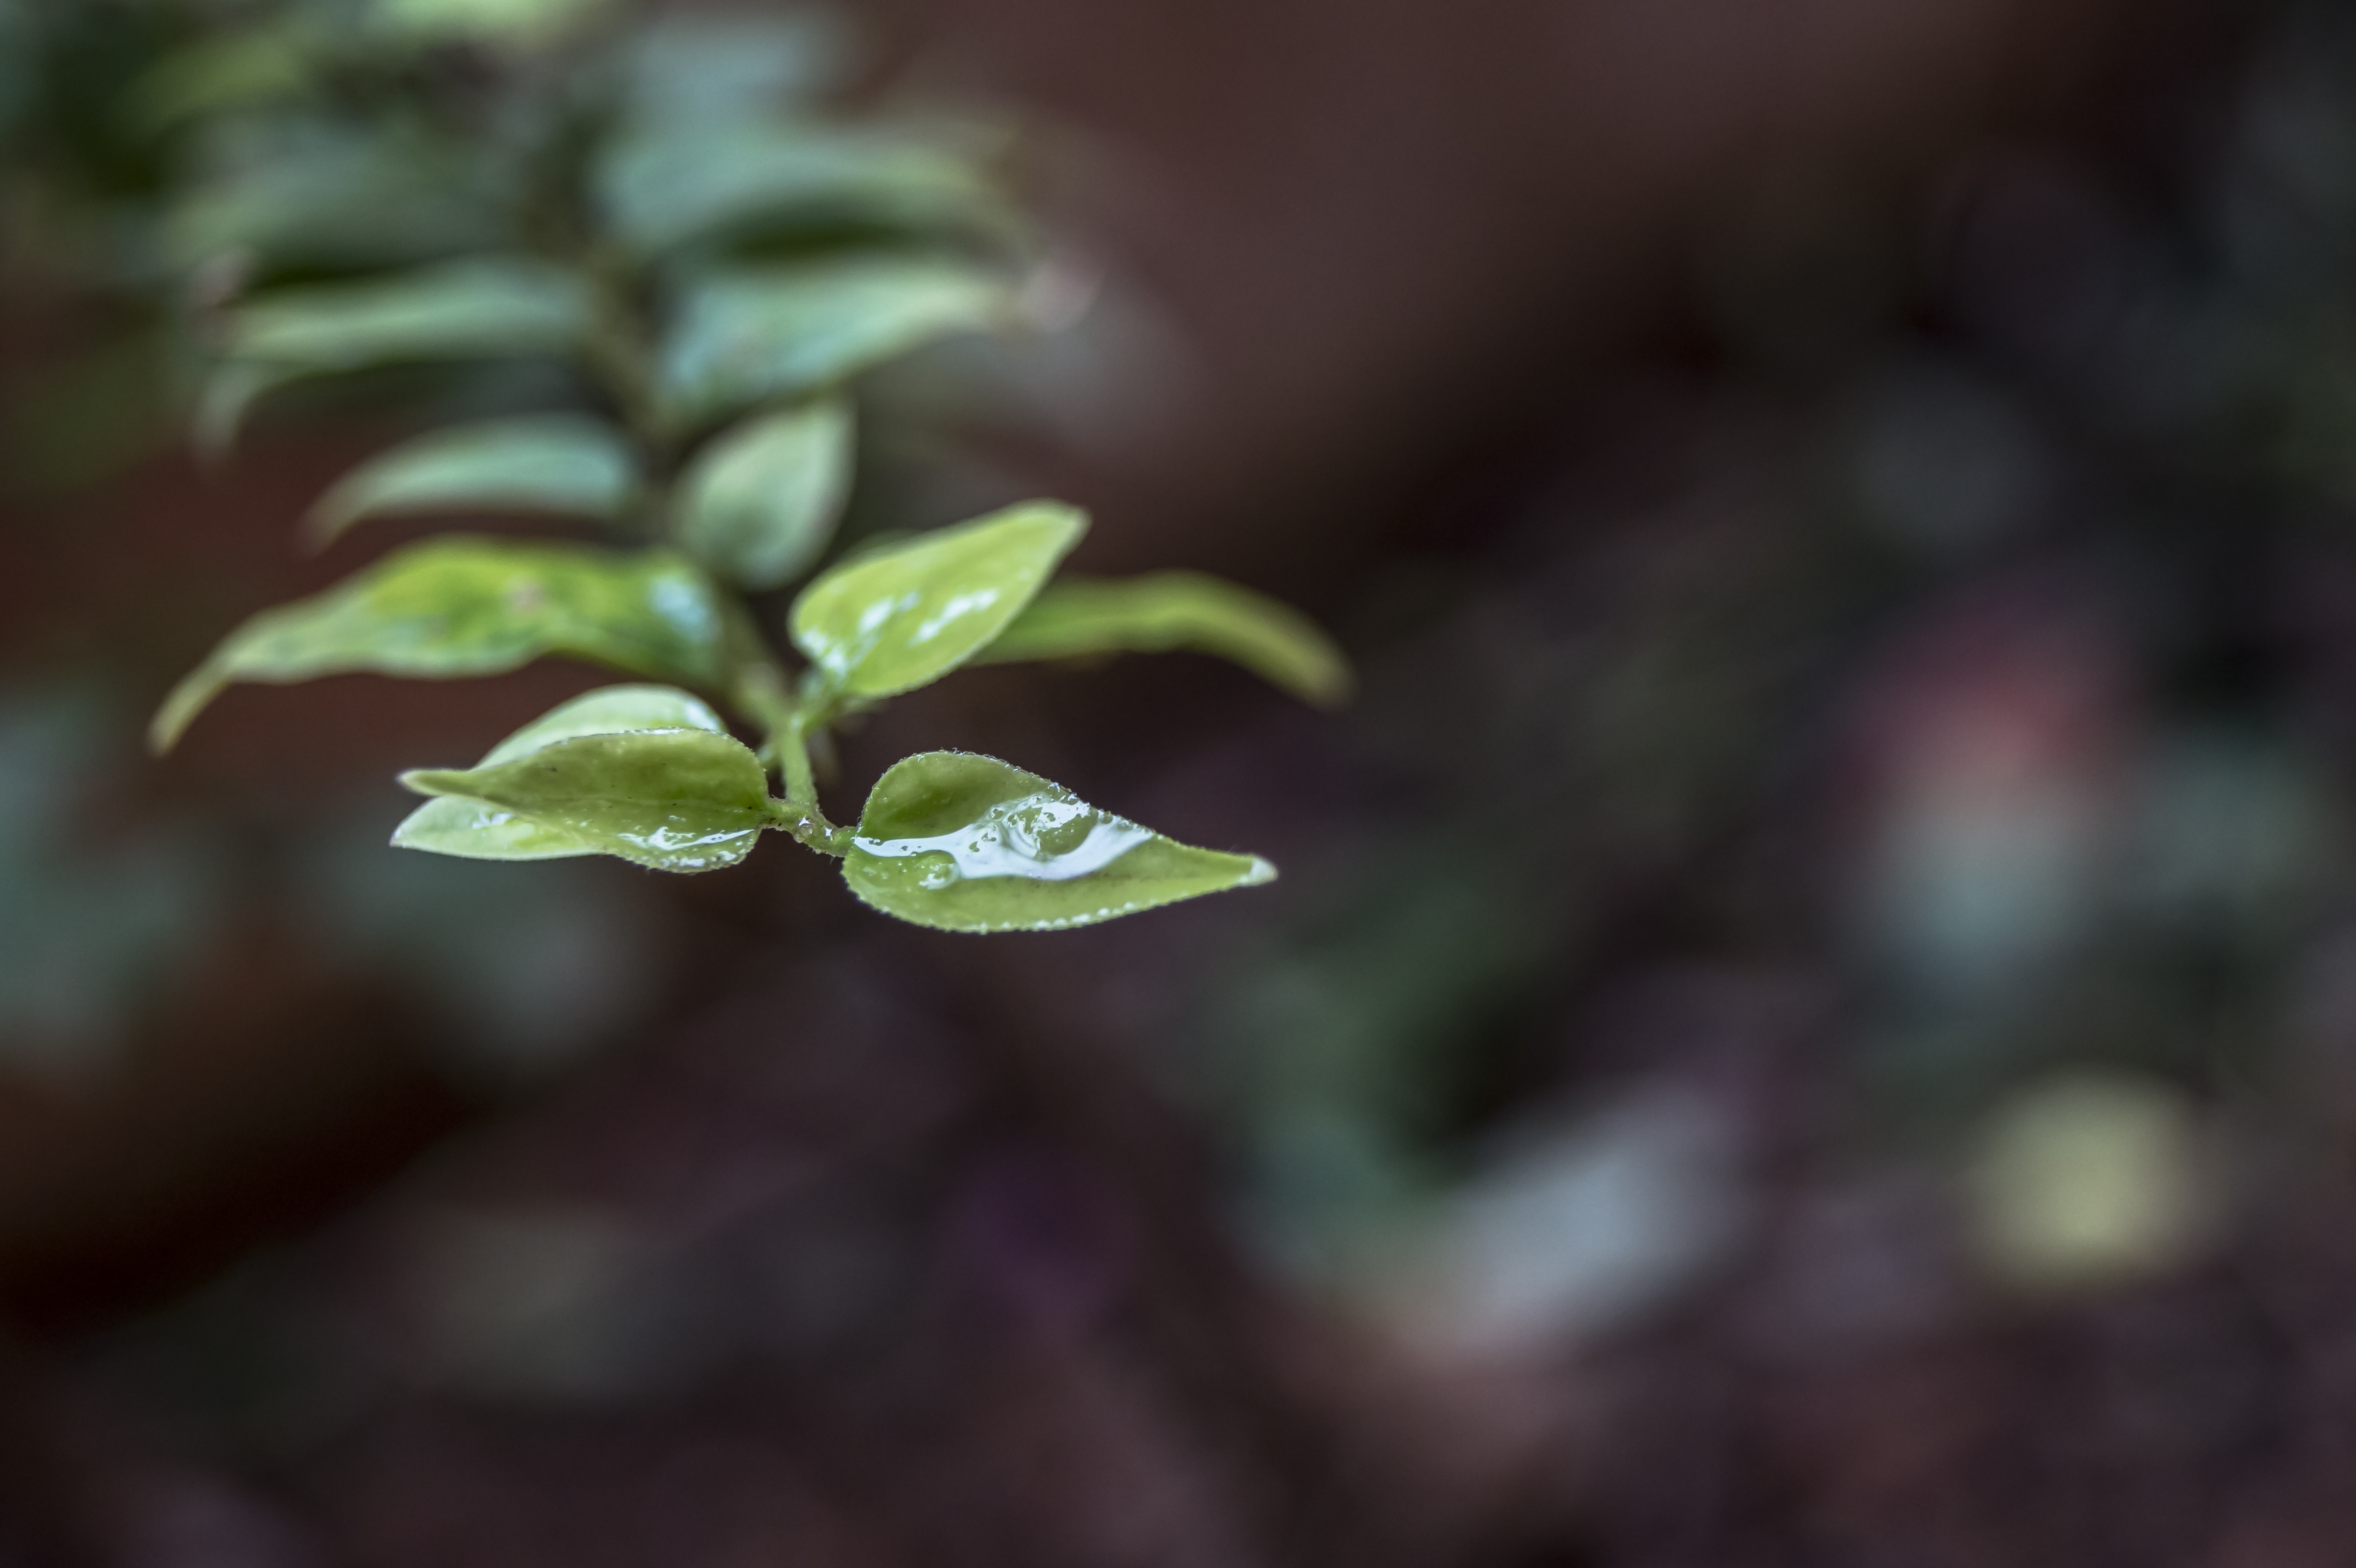
tree, water, nature, branch, blossom, plant, photography, leaf, flower, petal, cute, green, produce, small, botany, healthy, flora, water droplet, wildflower, close up, colour, one, droplets, macro photography, flowering plant, plant stem, land plant